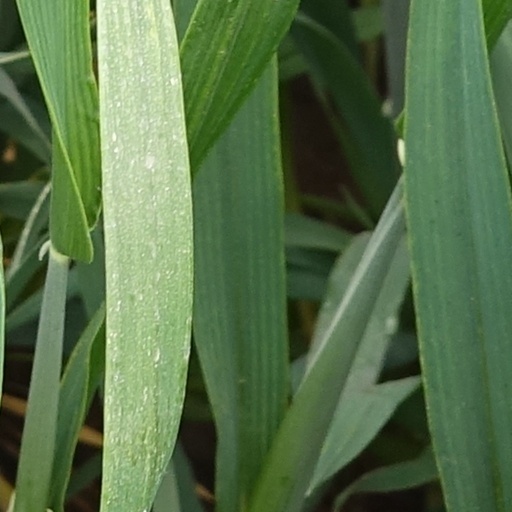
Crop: wheat